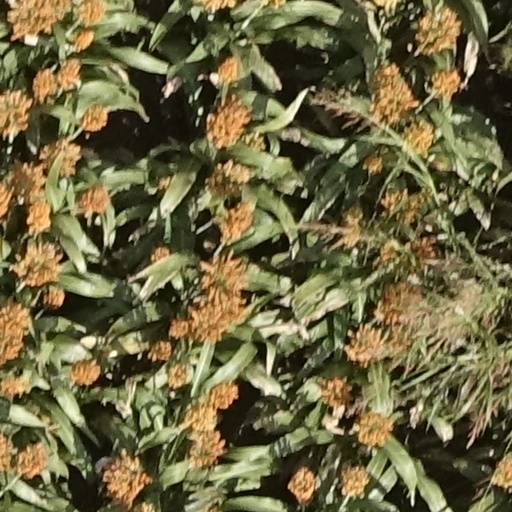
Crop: sorghum